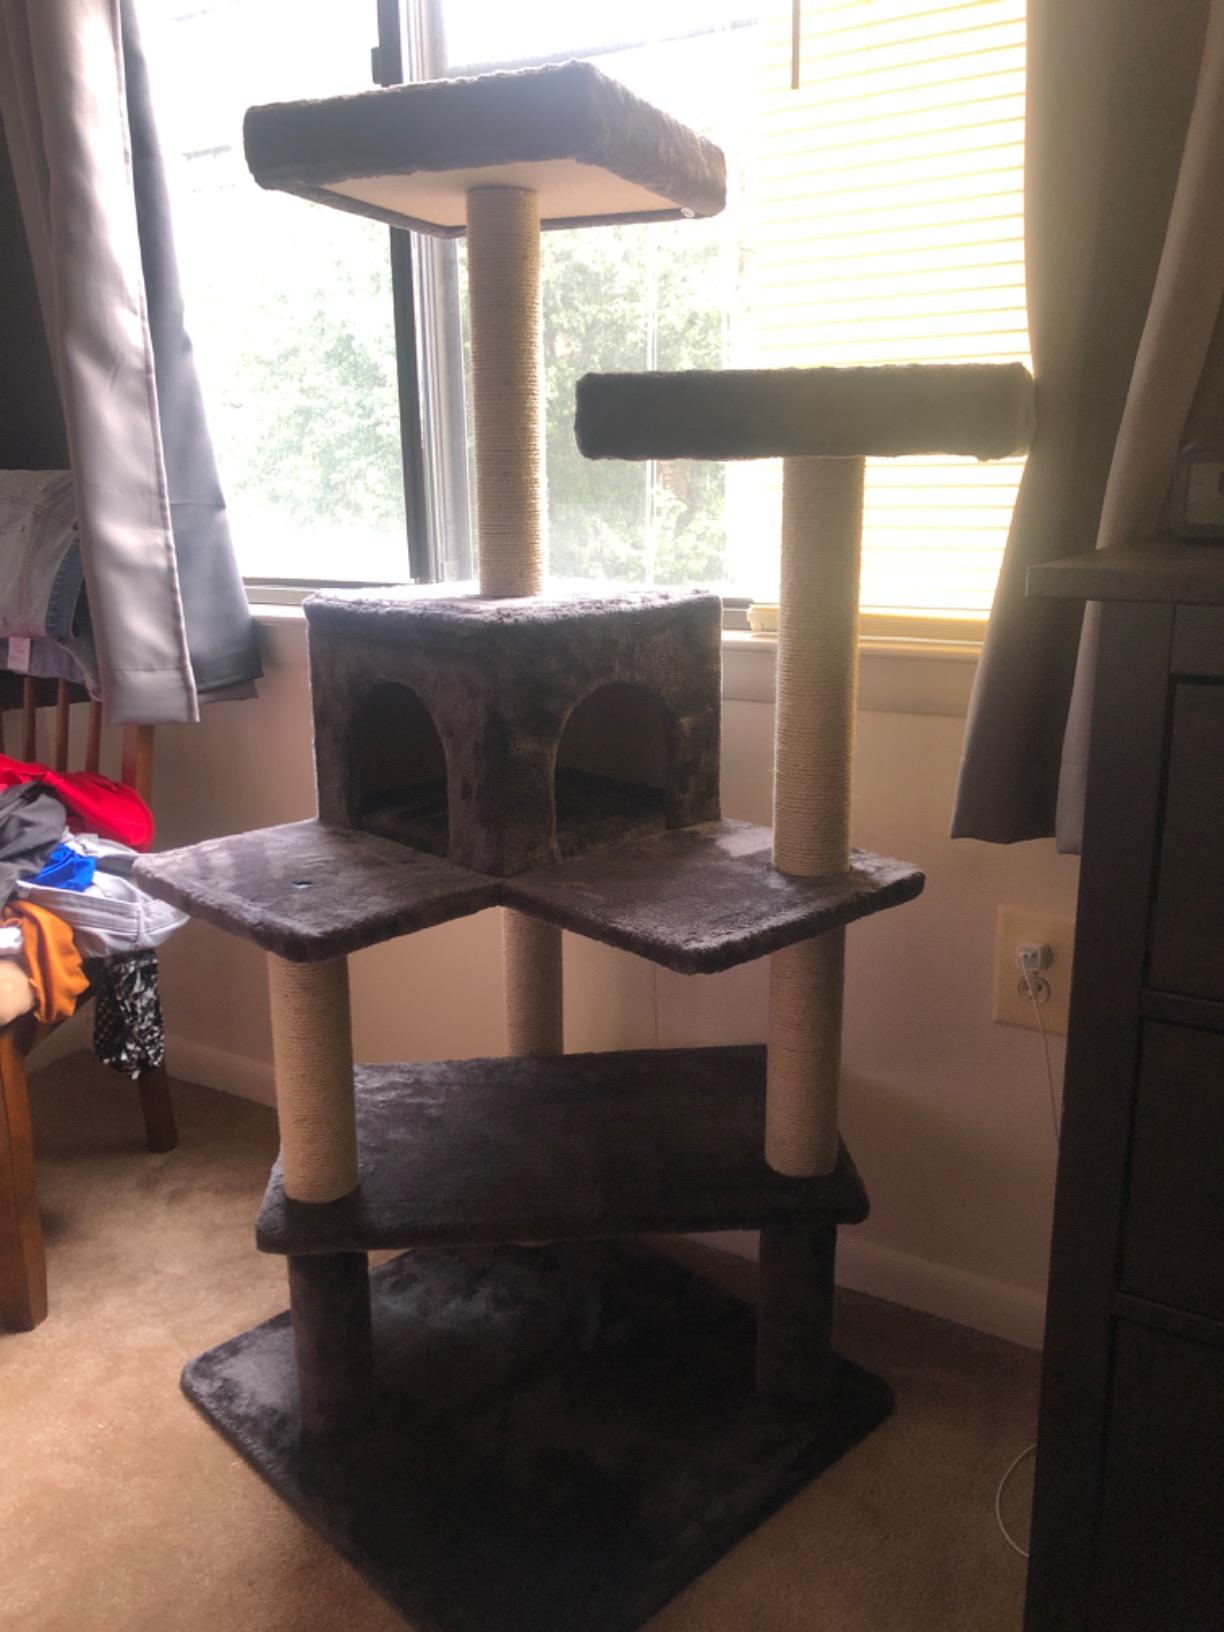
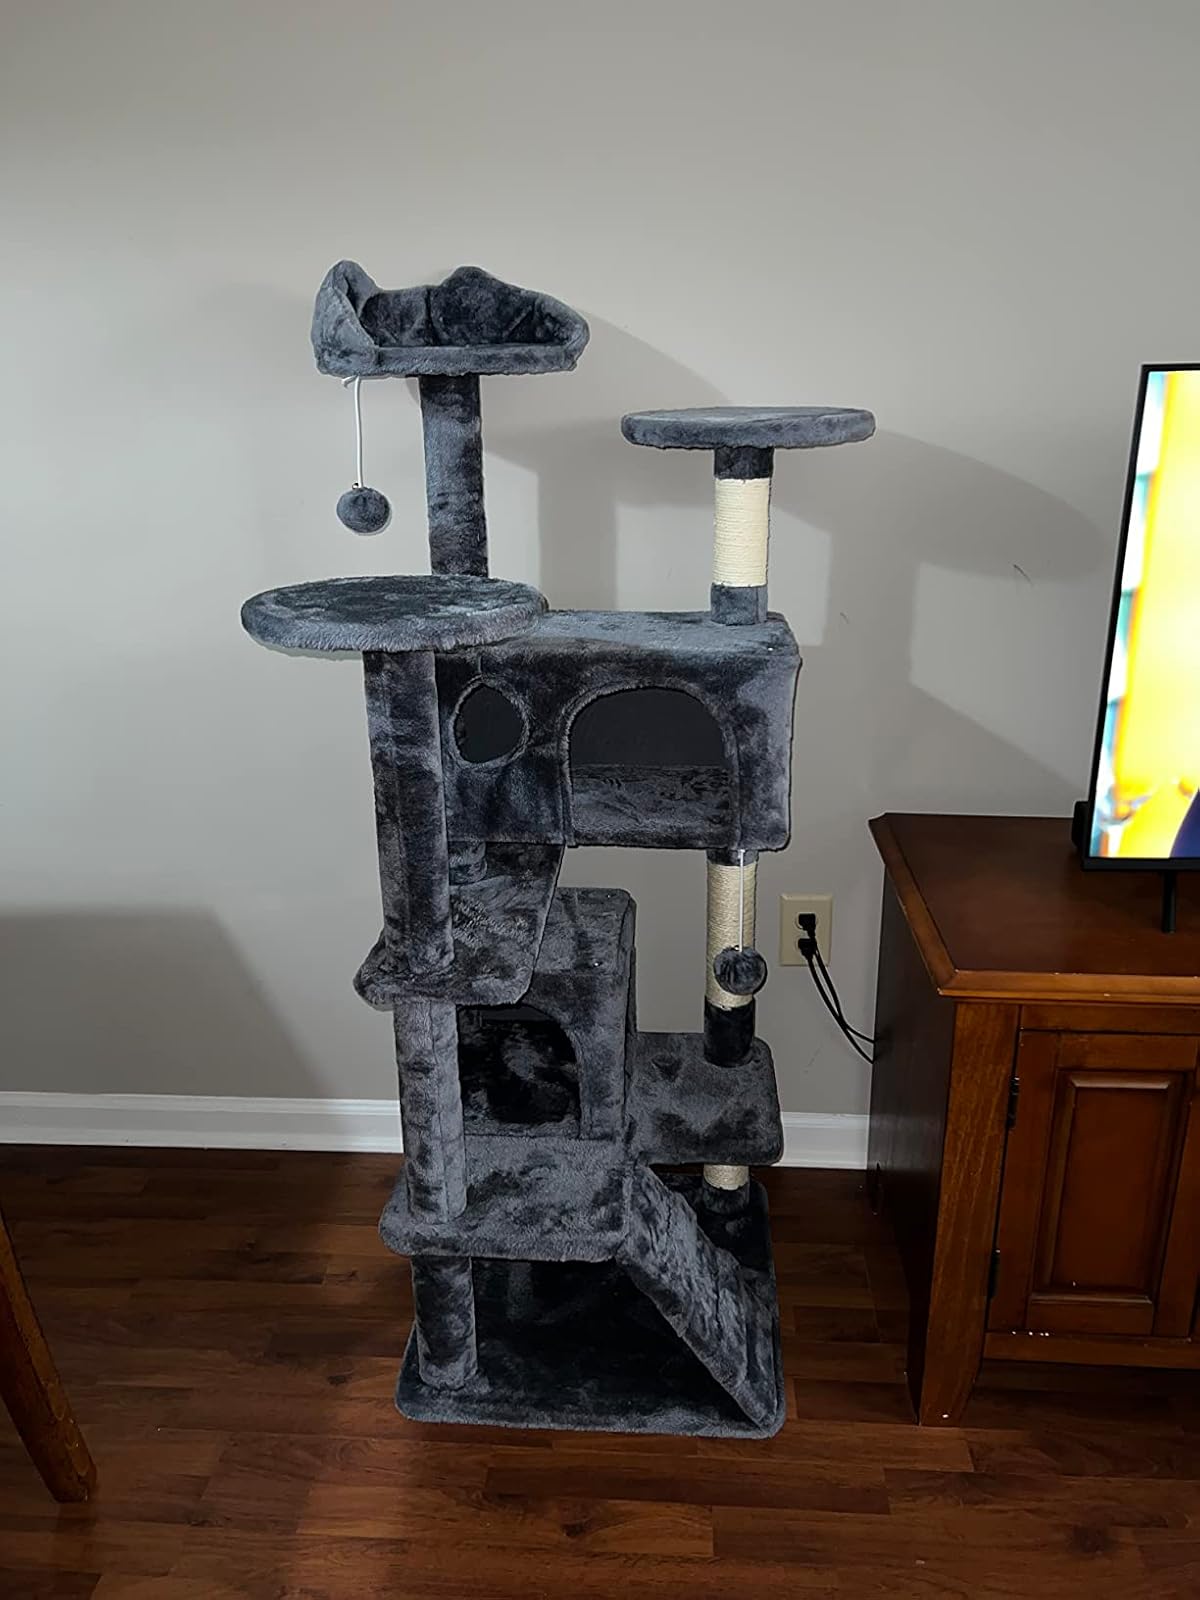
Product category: items_cat tree
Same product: no